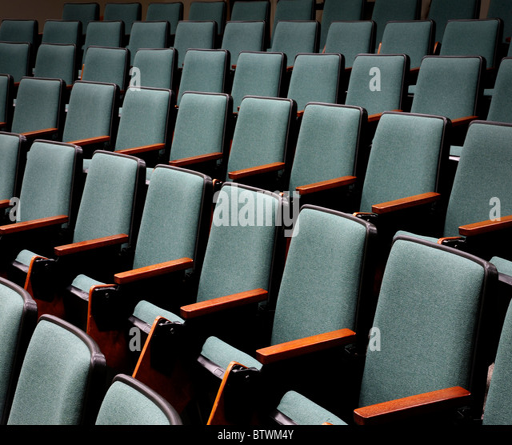
rows of unoccupied seats in an empty auditorium or lecture hall